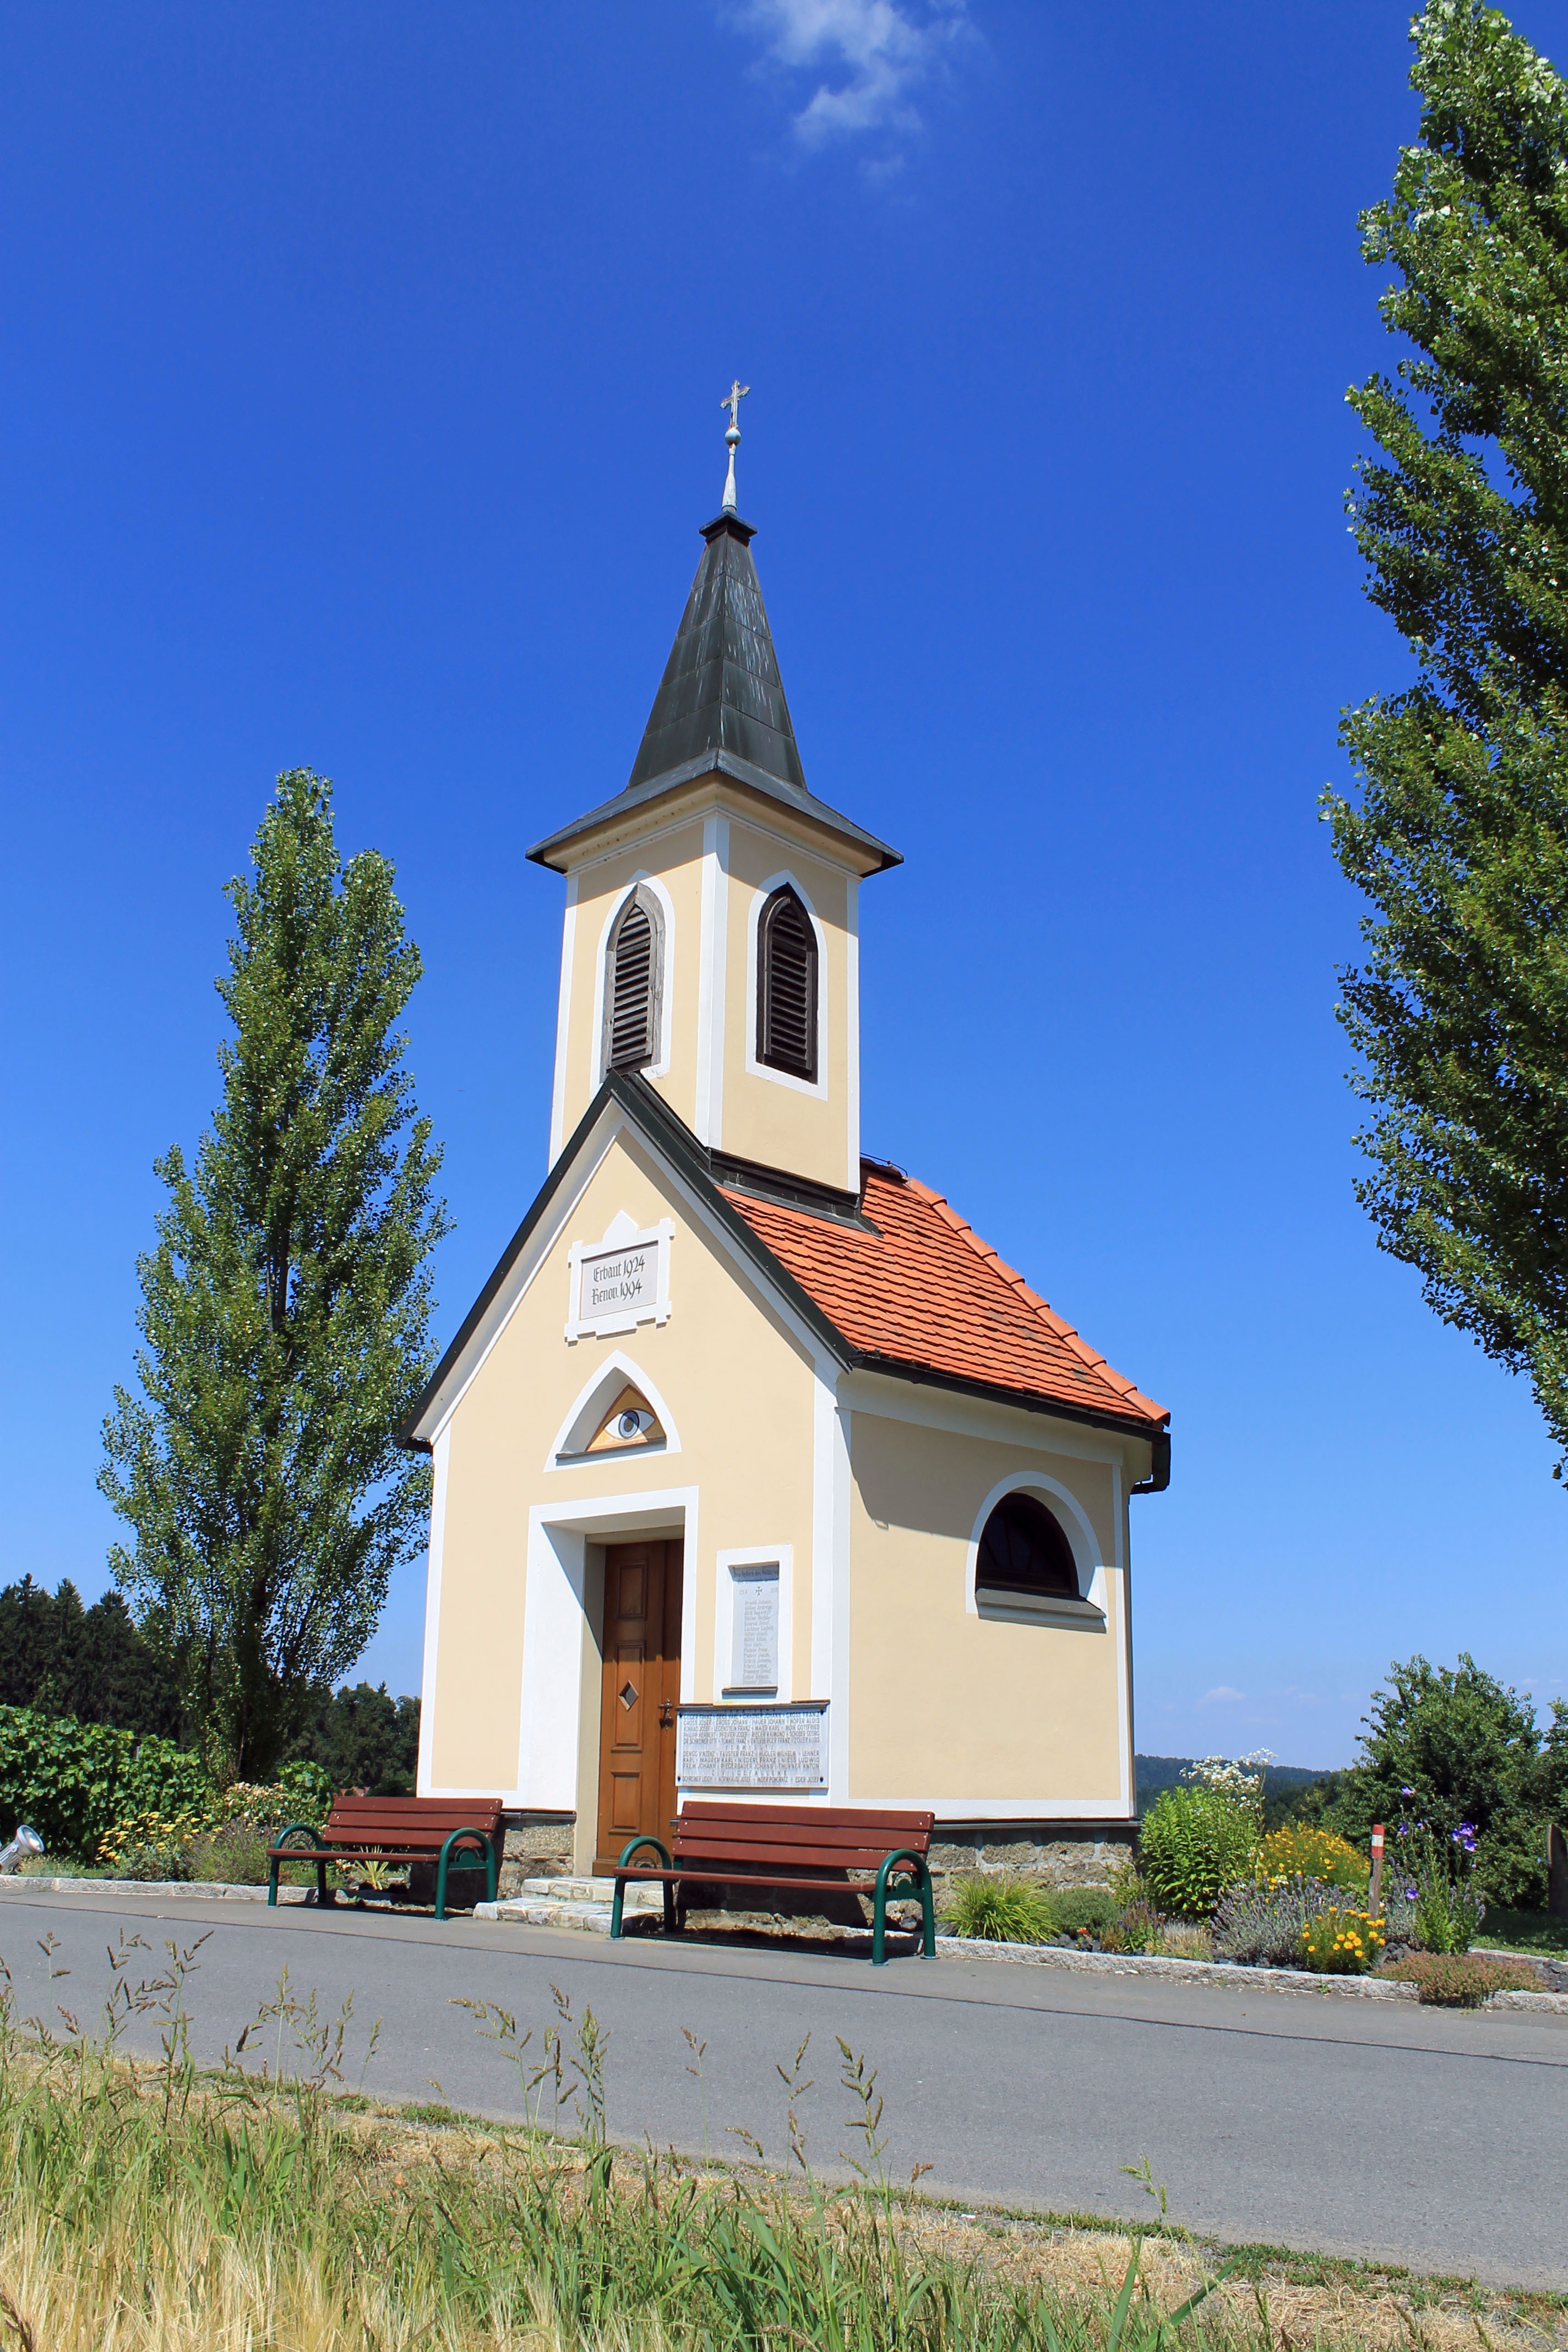
landscape, mountain, house, building, tower, church, chapel, place of worship, bell tower, austria, steeple, monastery, estate, styria, rural area, mountain church, spanish missions in california, christilich, volcano country, feldbach, house chapel